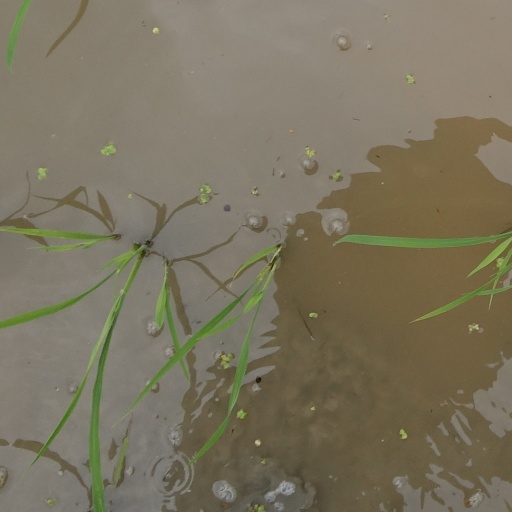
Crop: rice